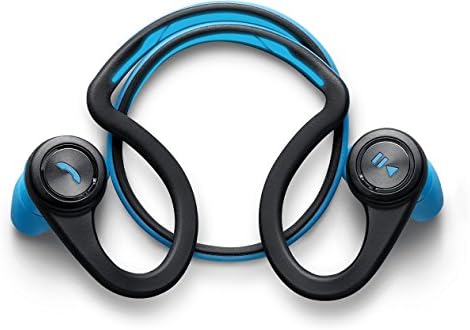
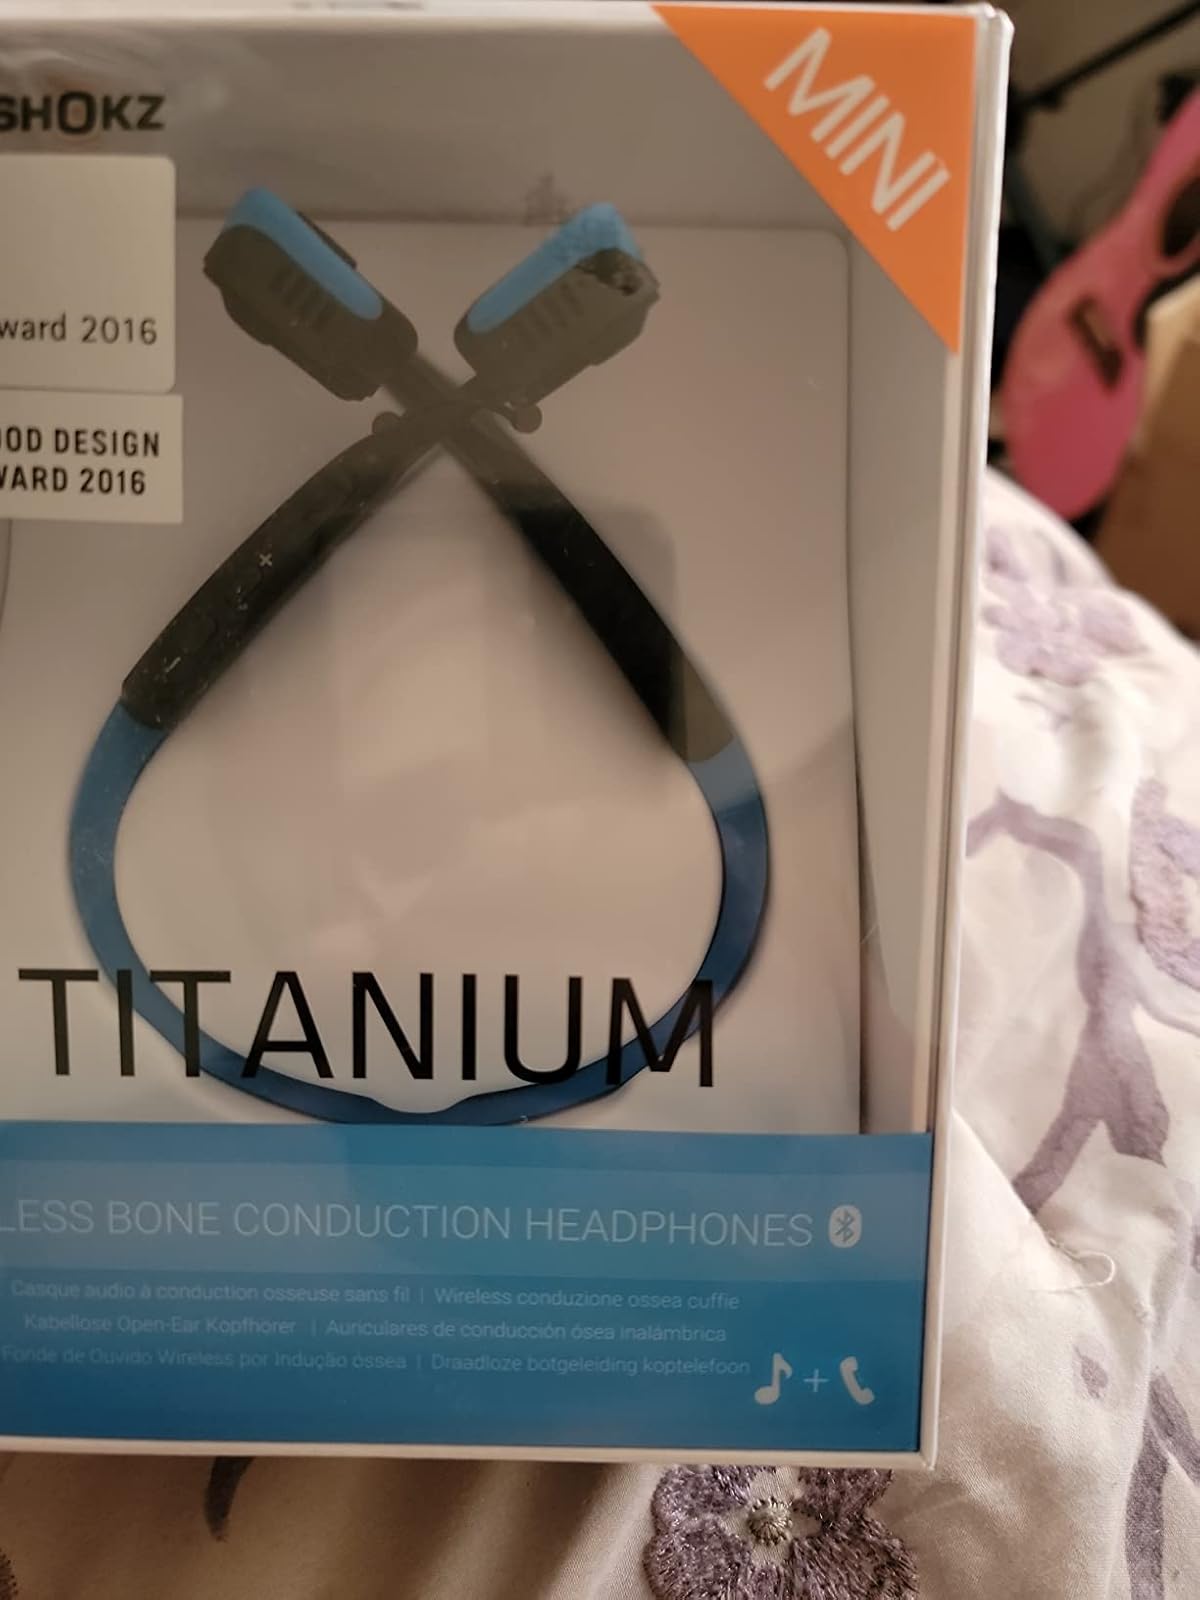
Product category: headphones
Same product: no